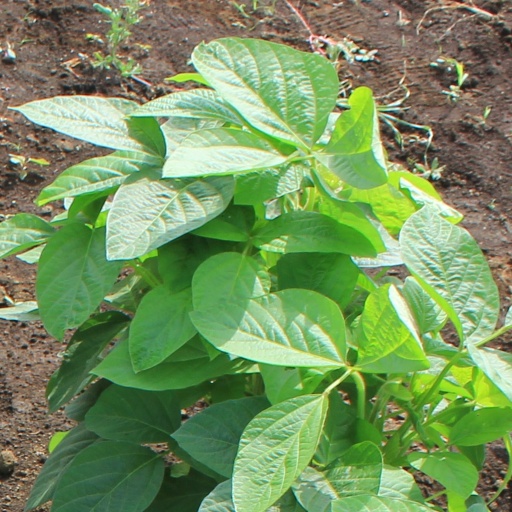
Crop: soybean